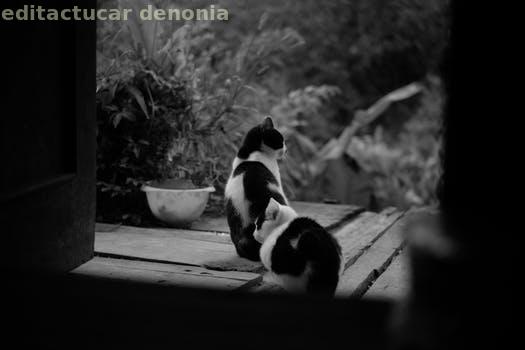
Label: Watermark